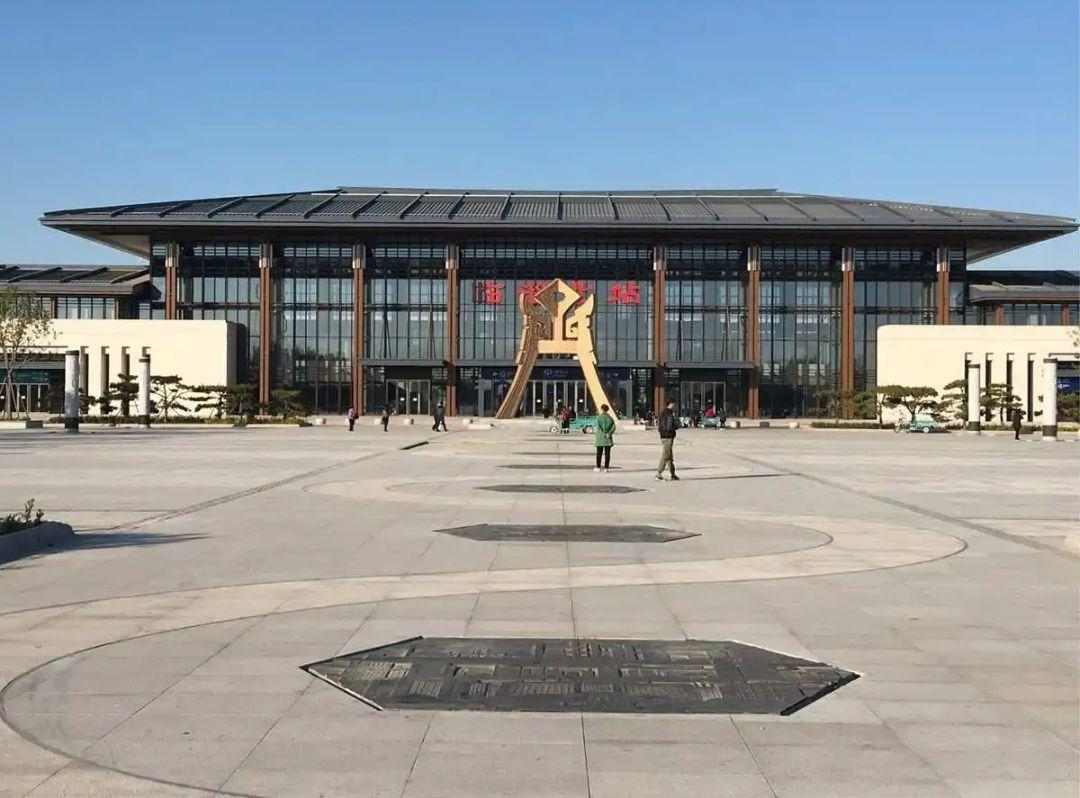
地标名称：临淄北站
所在城市：淄博市·临淄区